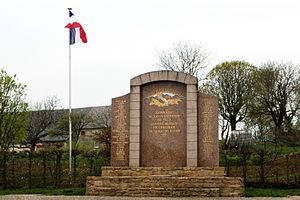
La bataille de Stonne, opposant Allemands aux Français et se déroulant du 15 mai 1940 au 27 mai 1940, est une des plus importantes batailles de la campagne de l'ouest.